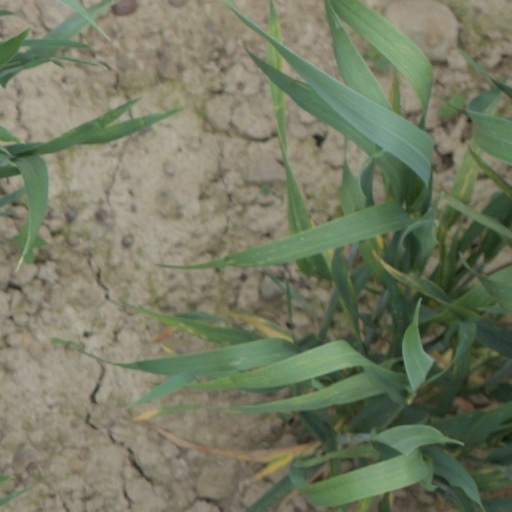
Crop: wheat